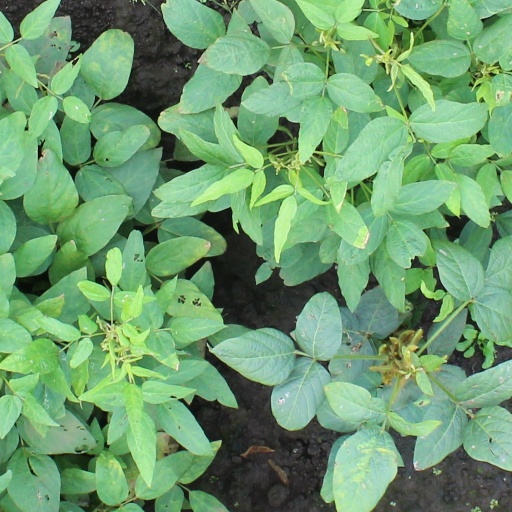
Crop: soybean